Materials Testing Reactor

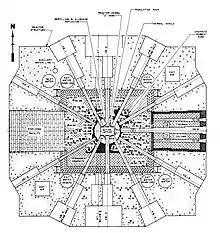
Many of the experimental facilities built into the Materials Testing Reactor

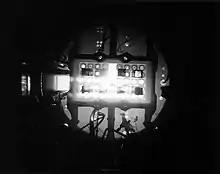
A view of the MTR core from the top of the tank

Six Horizontal Beam Holes with 6-inch diameter were placed directly adjacent to the active core. Primarily, materials were places in the beam hole tips for irradiation testing, but these facilities could also be used as neutron beam sources. The HB-6 horizontal beam hole was equipped with a neutron chopper for velocity selection needed during measurements of nuclear cross sections. A crystal spectrometer, a neutron velocity selector, a cold neutron facility, and other equipment was used with the horizontal beam holes.